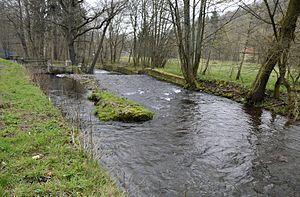
Georgenthal ou Georgenthal/Thüringer Wald est une commune allemande de l'arrondissement de Gotha en Thuringe.